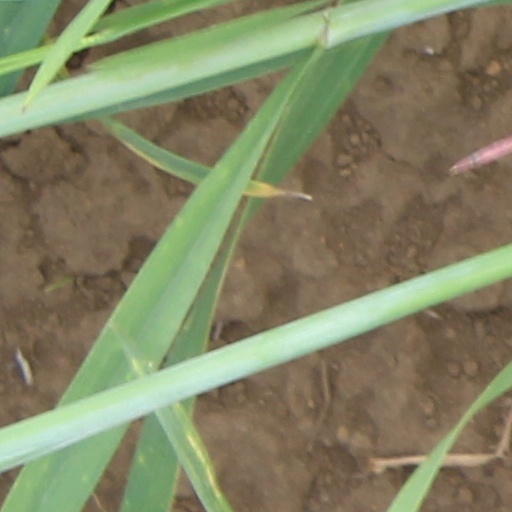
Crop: wheat